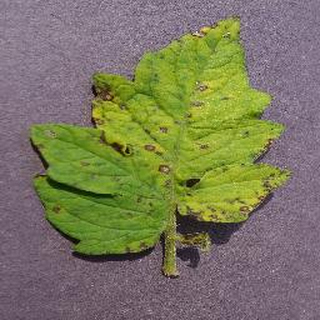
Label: tomato_septoria_leaf_spot